General Beauregard Lee

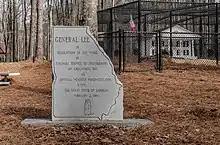
General Beauregard Lee exhibit at Dauset Trails

General Beauregard Lee is a groundhog in the US state of Georgia widely considered to be the Groundhog Day weather prognosticator for the Southern United States.